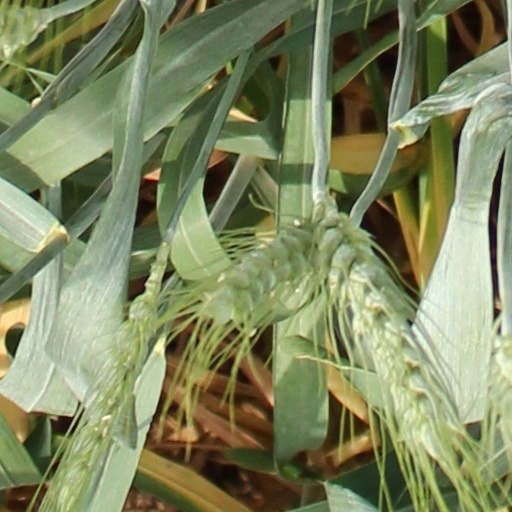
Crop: wheat